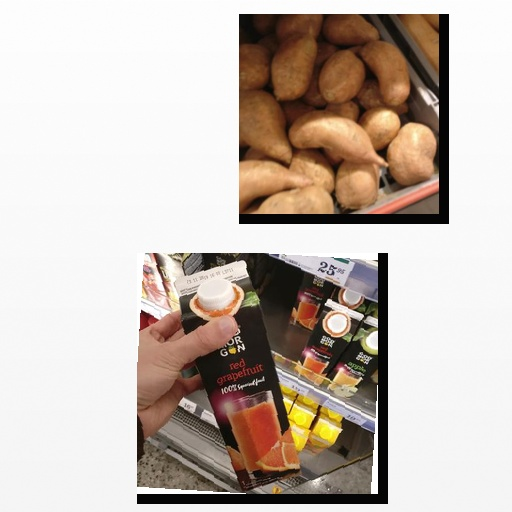
Food items: potato, red_grapefruit_juice